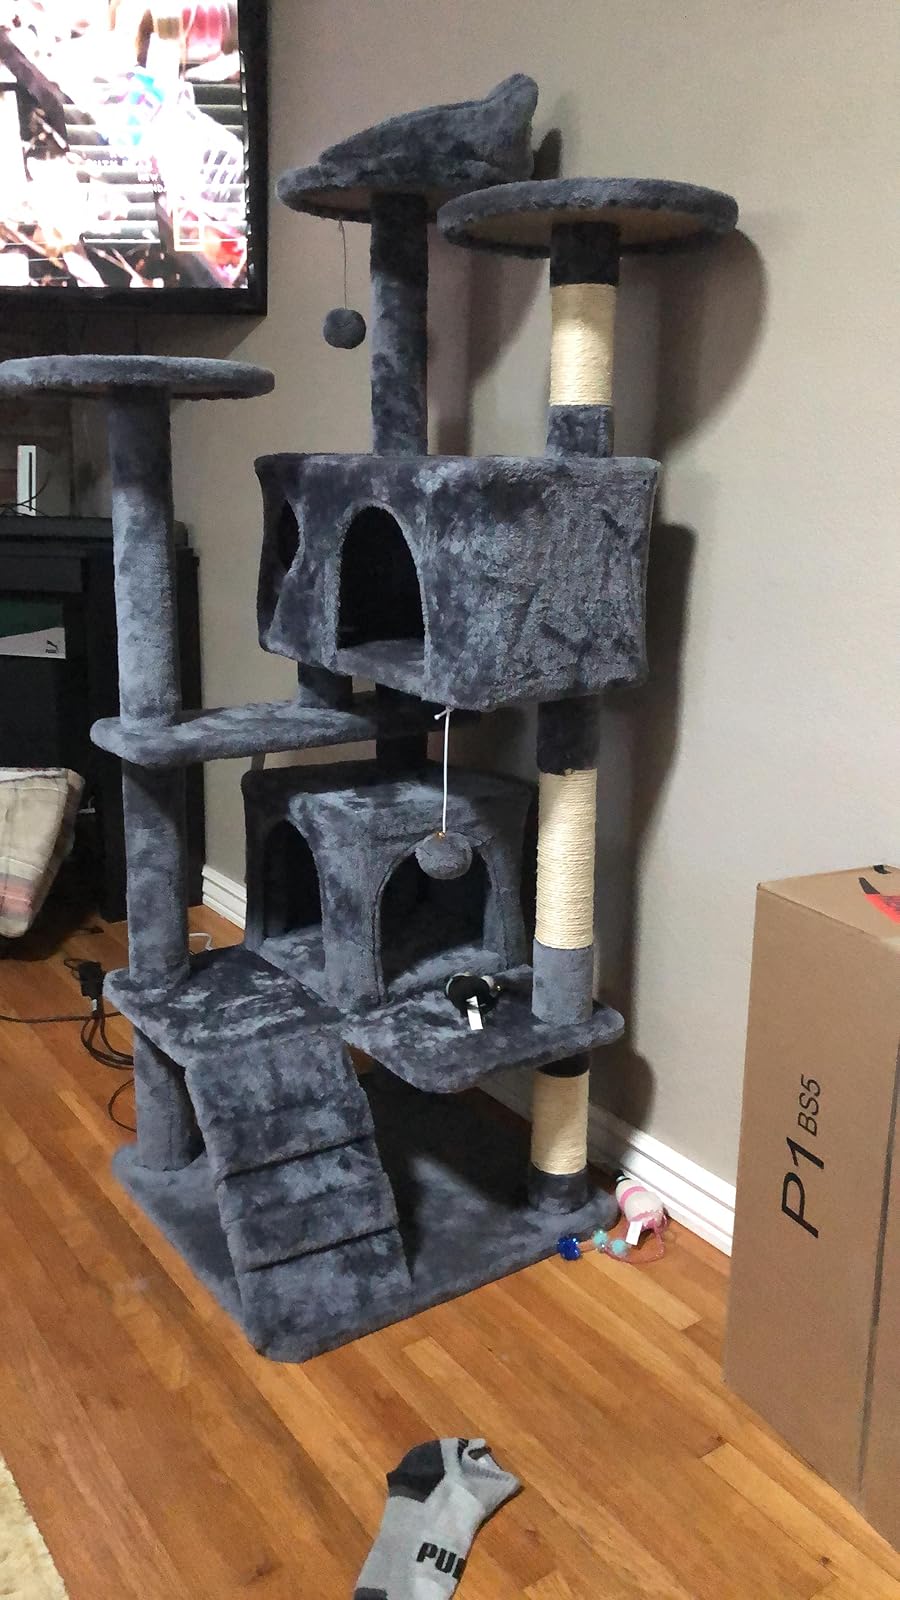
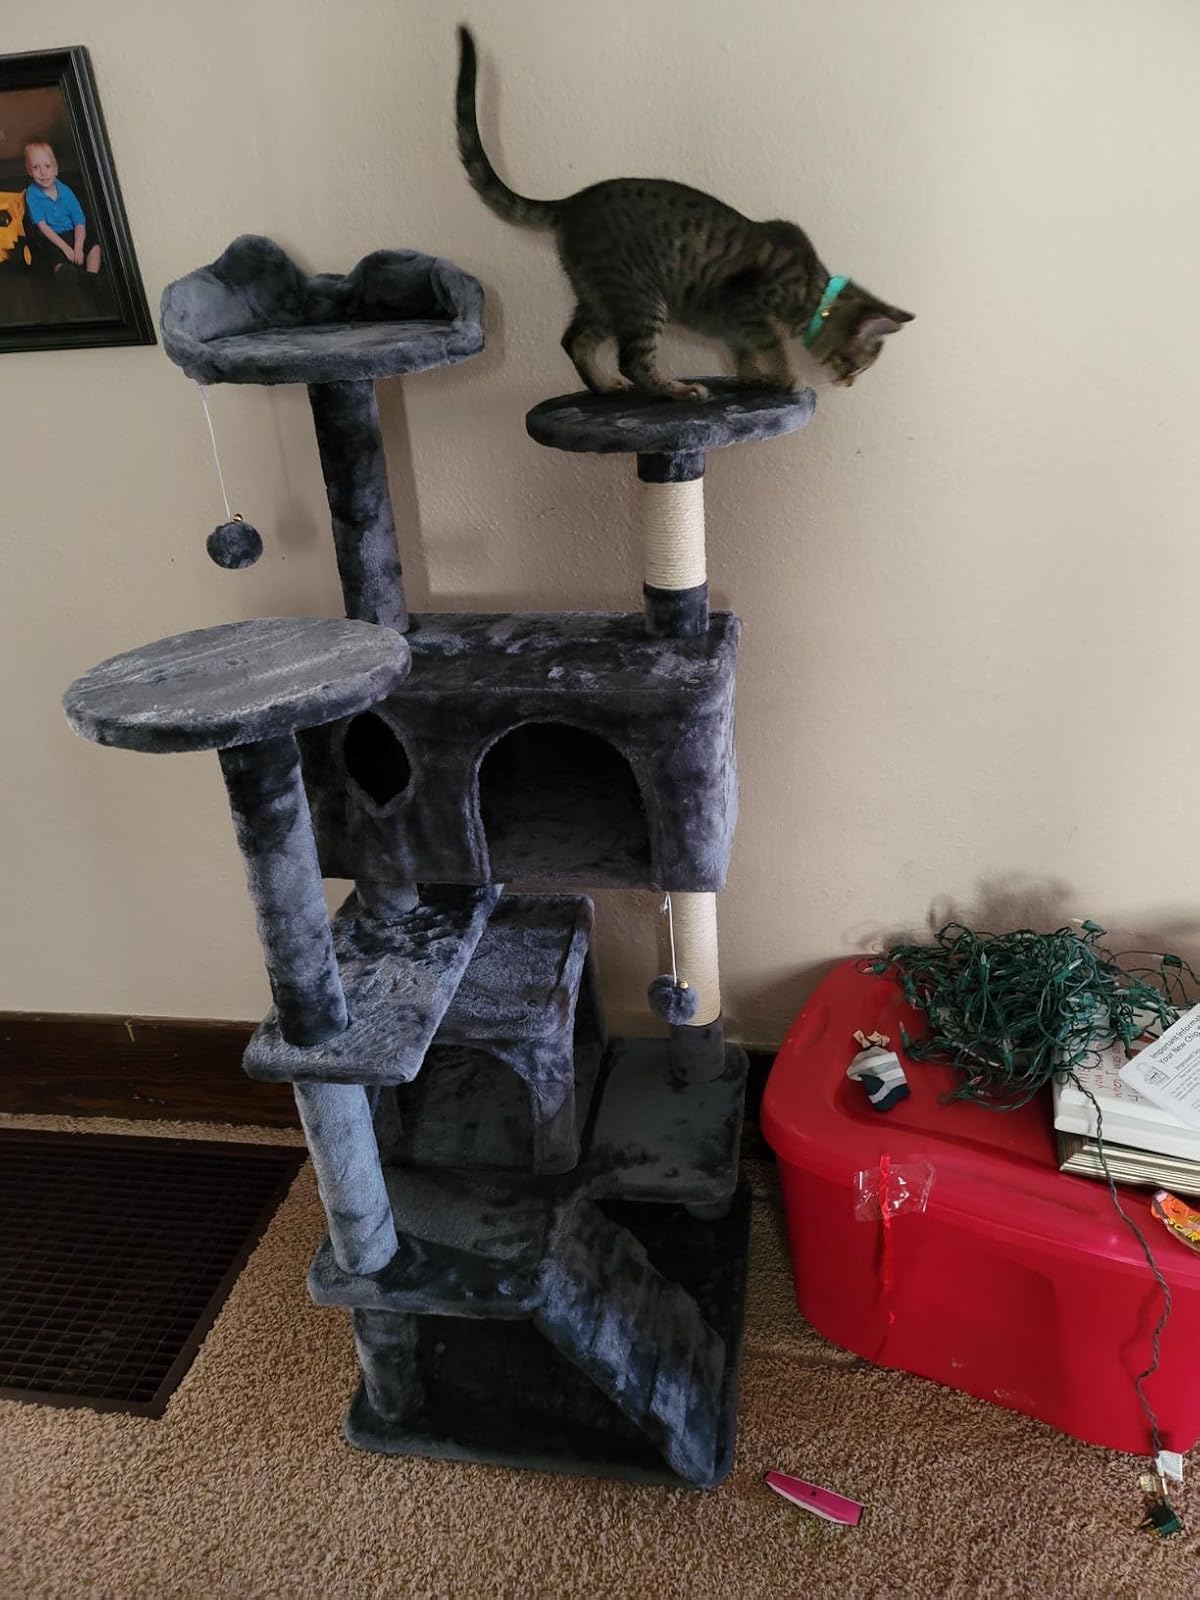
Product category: items_cat tree
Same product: yes